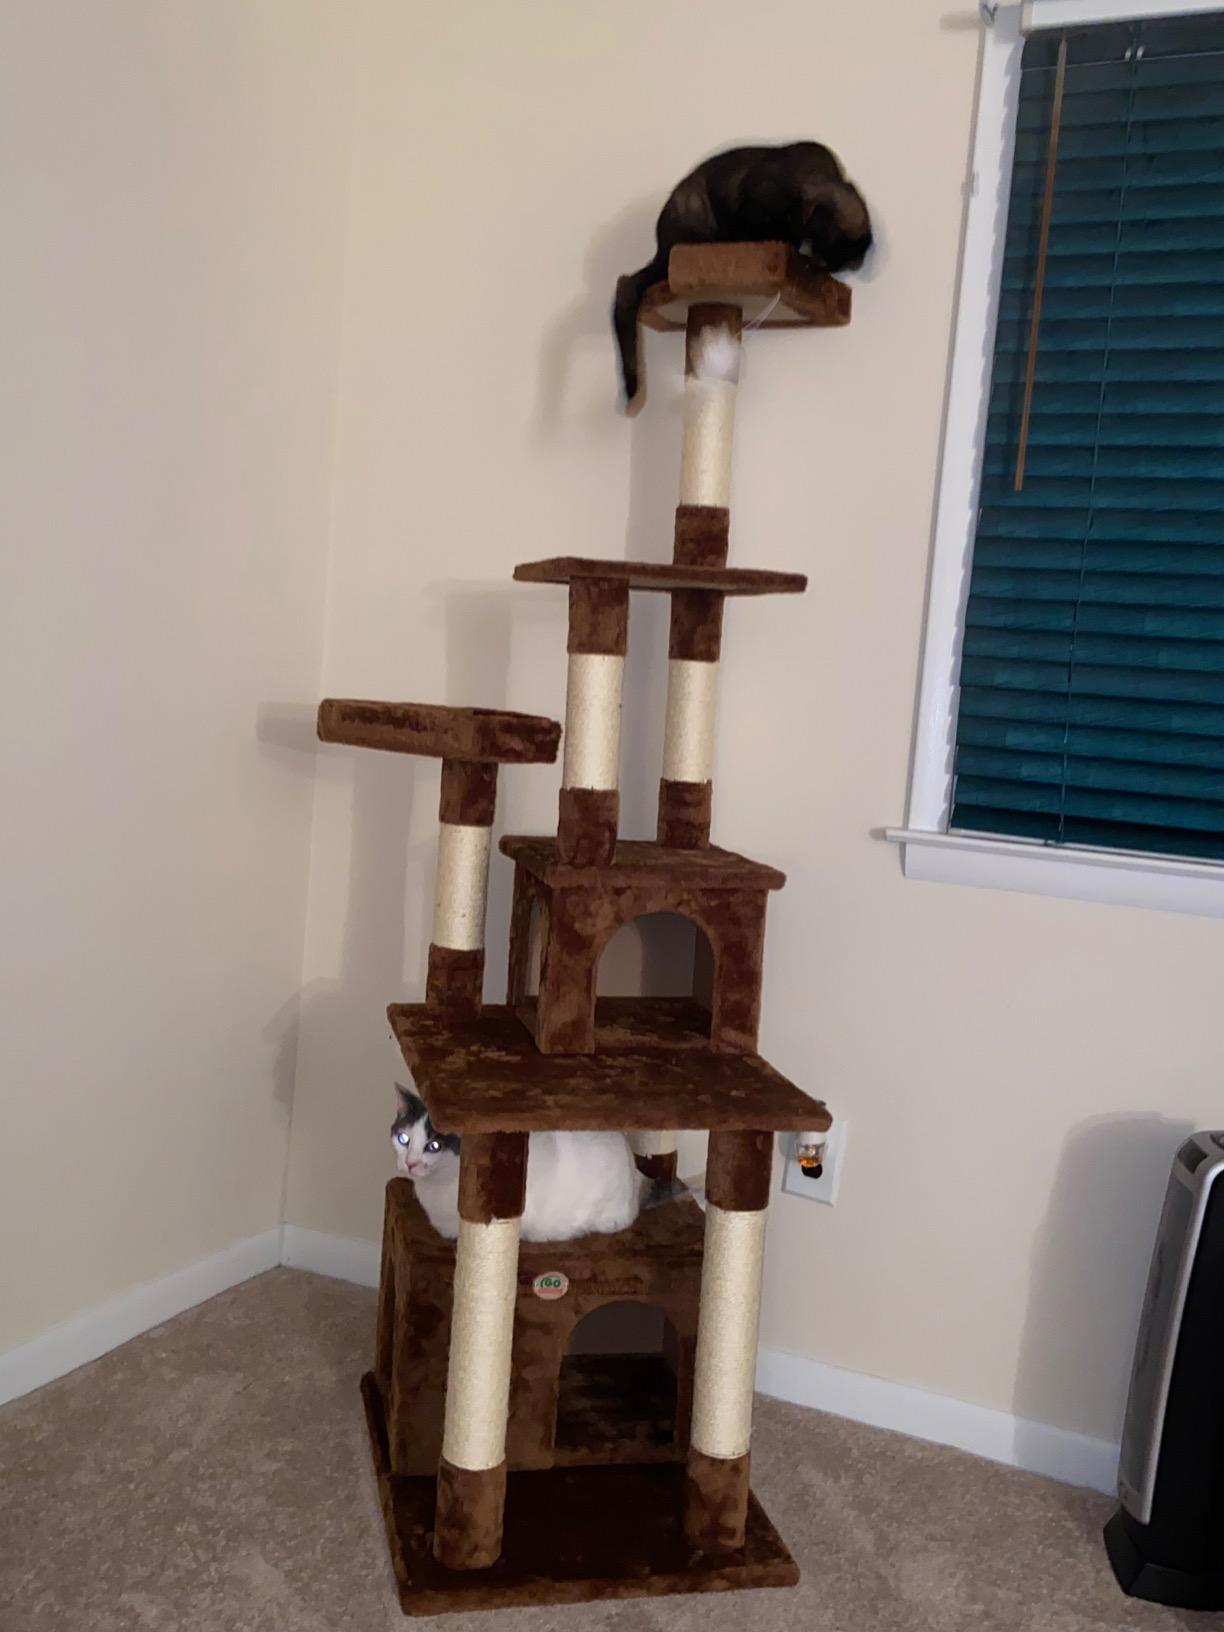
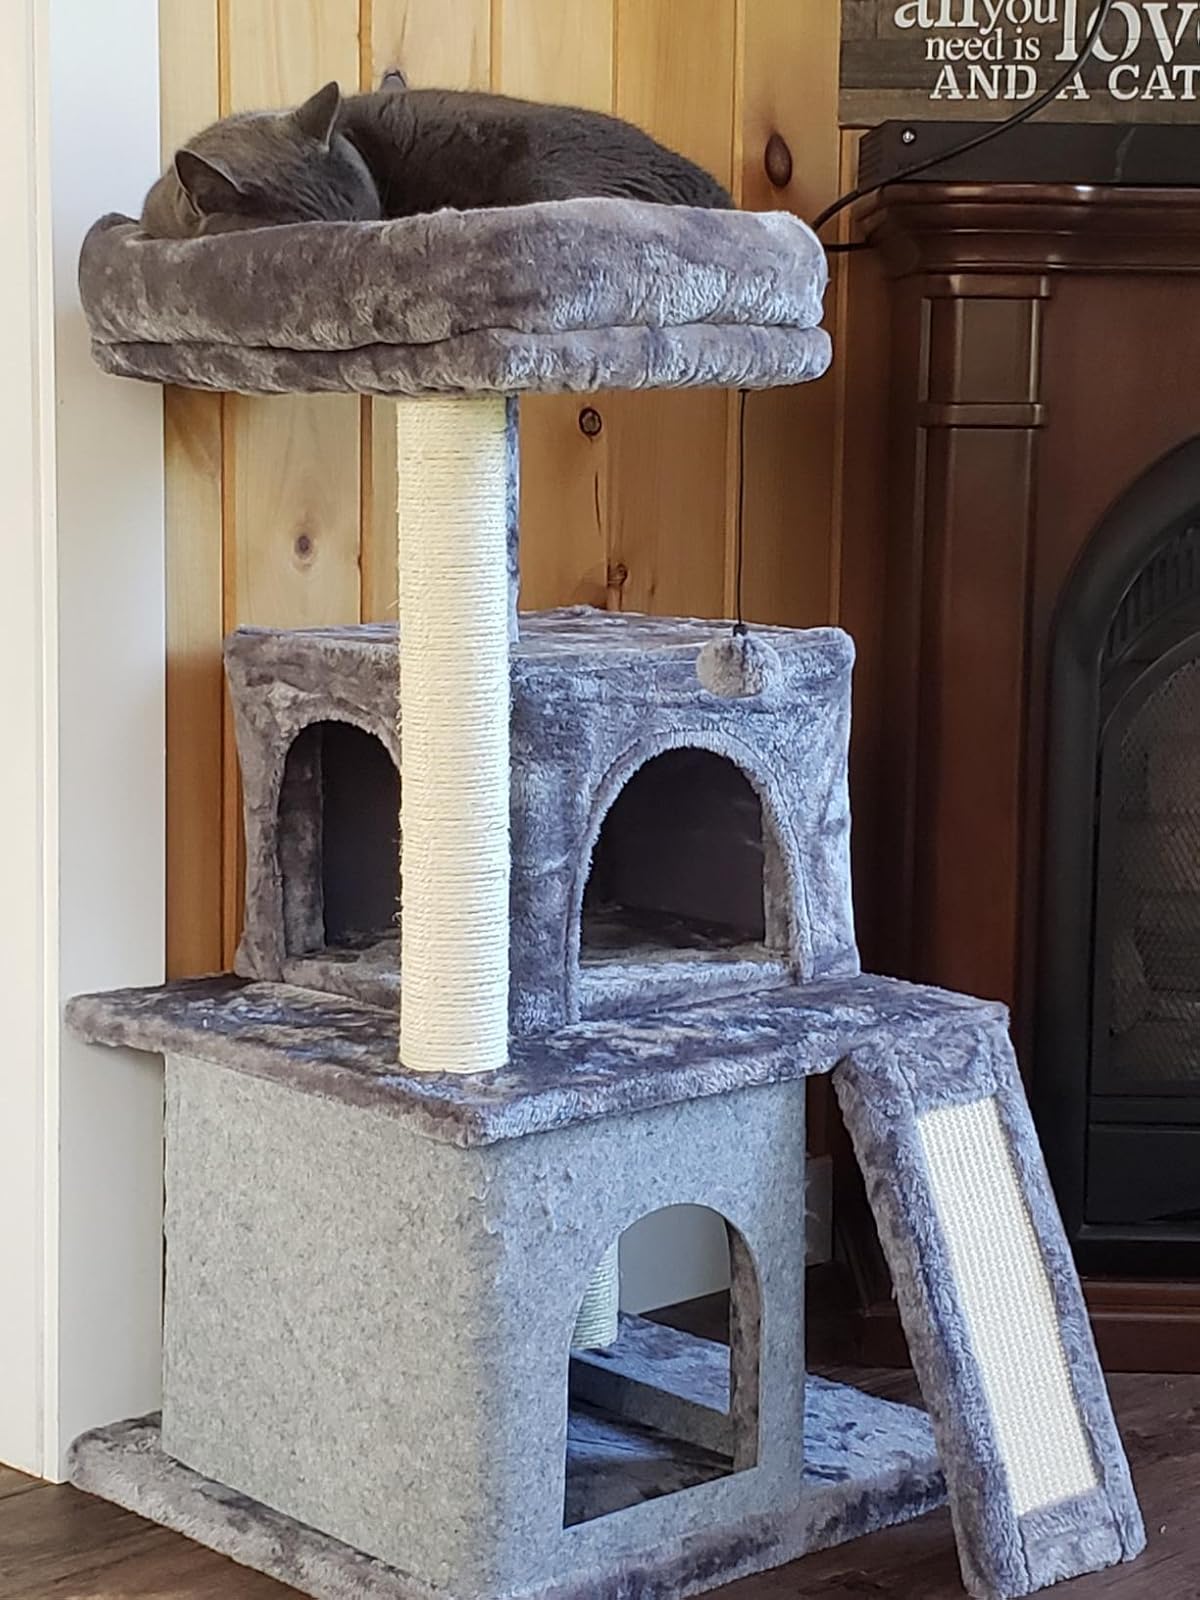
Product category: items_cat tree
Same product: no